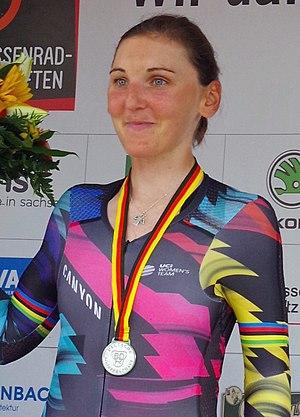
Lisa Brennauer est une coureuse cycliste allemande, membre de l'équipe Canyon-SRAM Racing. Championne du monde du contre-la-montre juniors en 2005, elle devient en 2014 chez les élites, championne du monde du contre-la-montre et vice-championne du monde sur route. Elle est championne d'Allemagne du contre-la-montre en 2013, 2014 et 2018, ainsi que sur l'épreuve en ligne en 2014, 2019 et 2020.